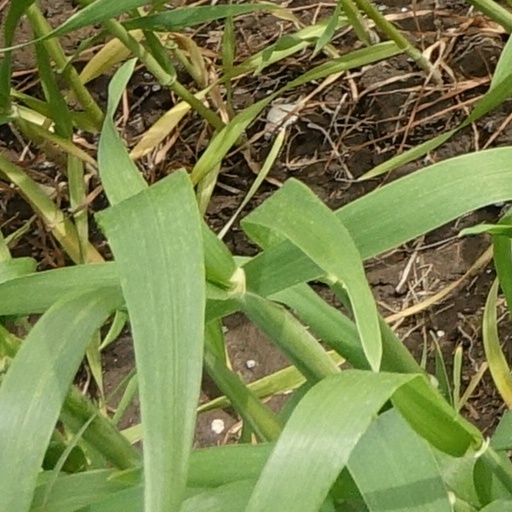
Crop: wheat